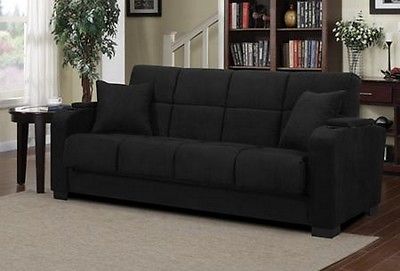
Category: sofa